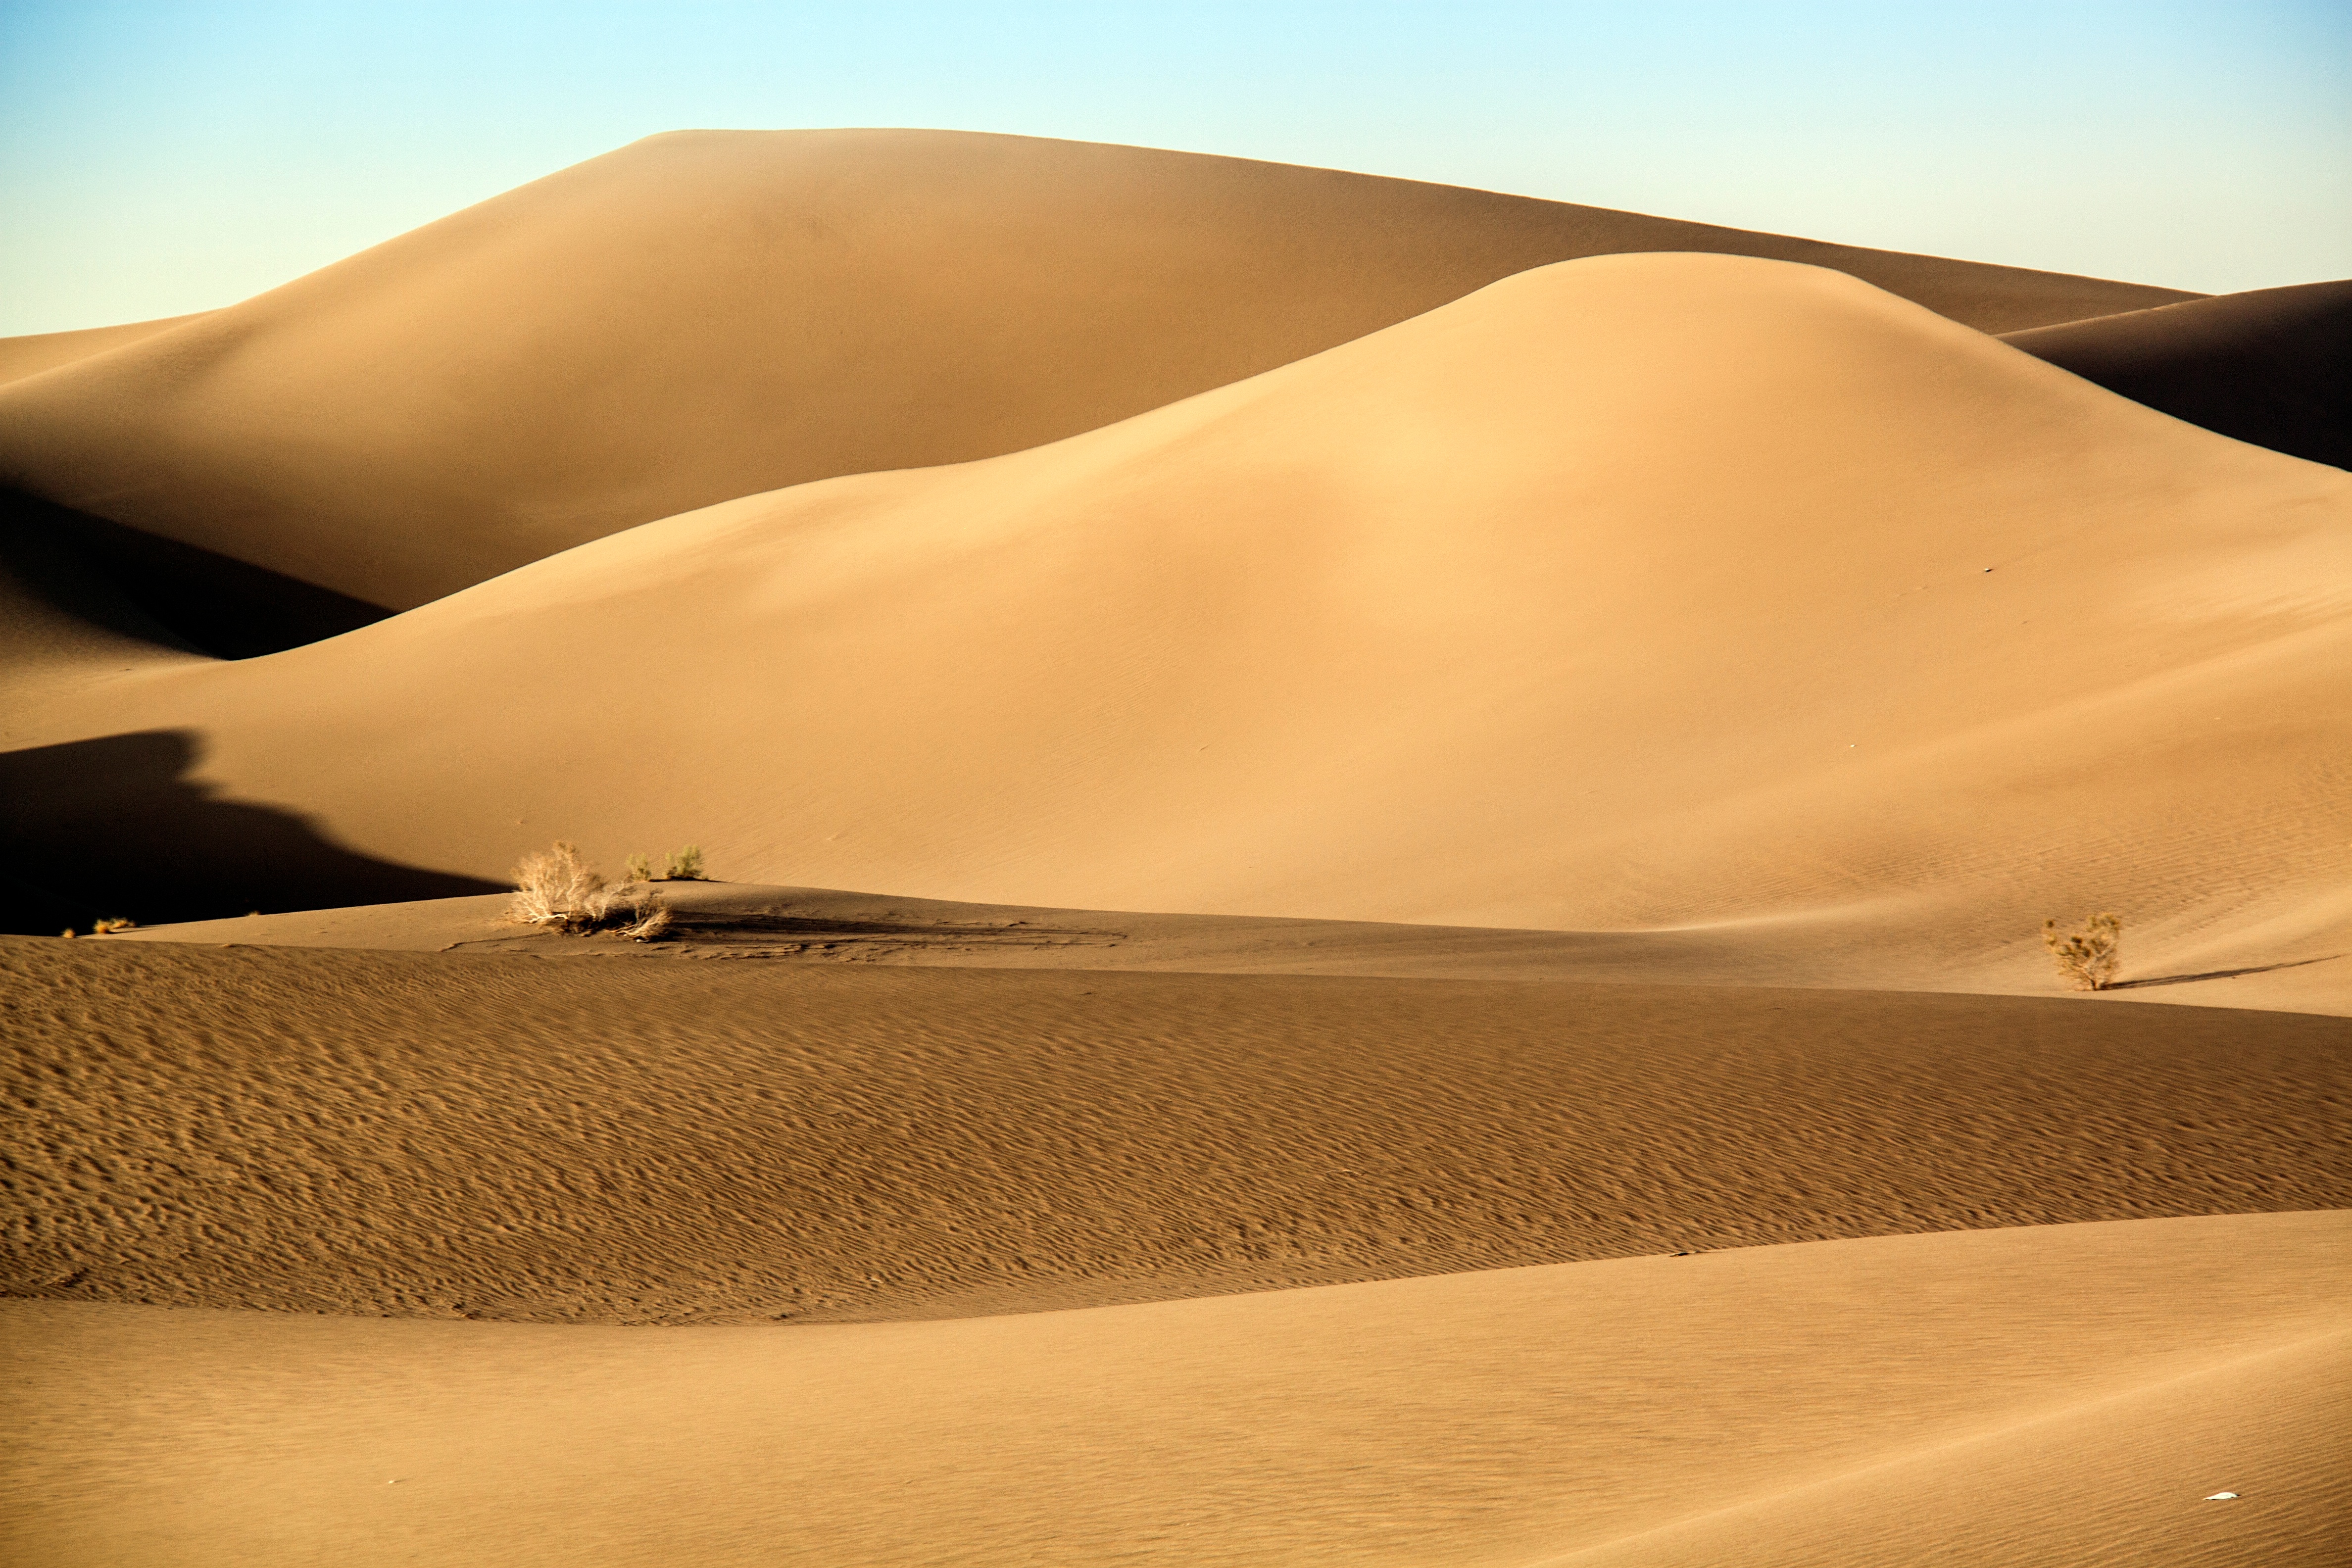
landscape, sand, desert, dune, habitat, sahara, wadi, landform, erg, natural environment, geographical feature, aeolian landform, singing sand